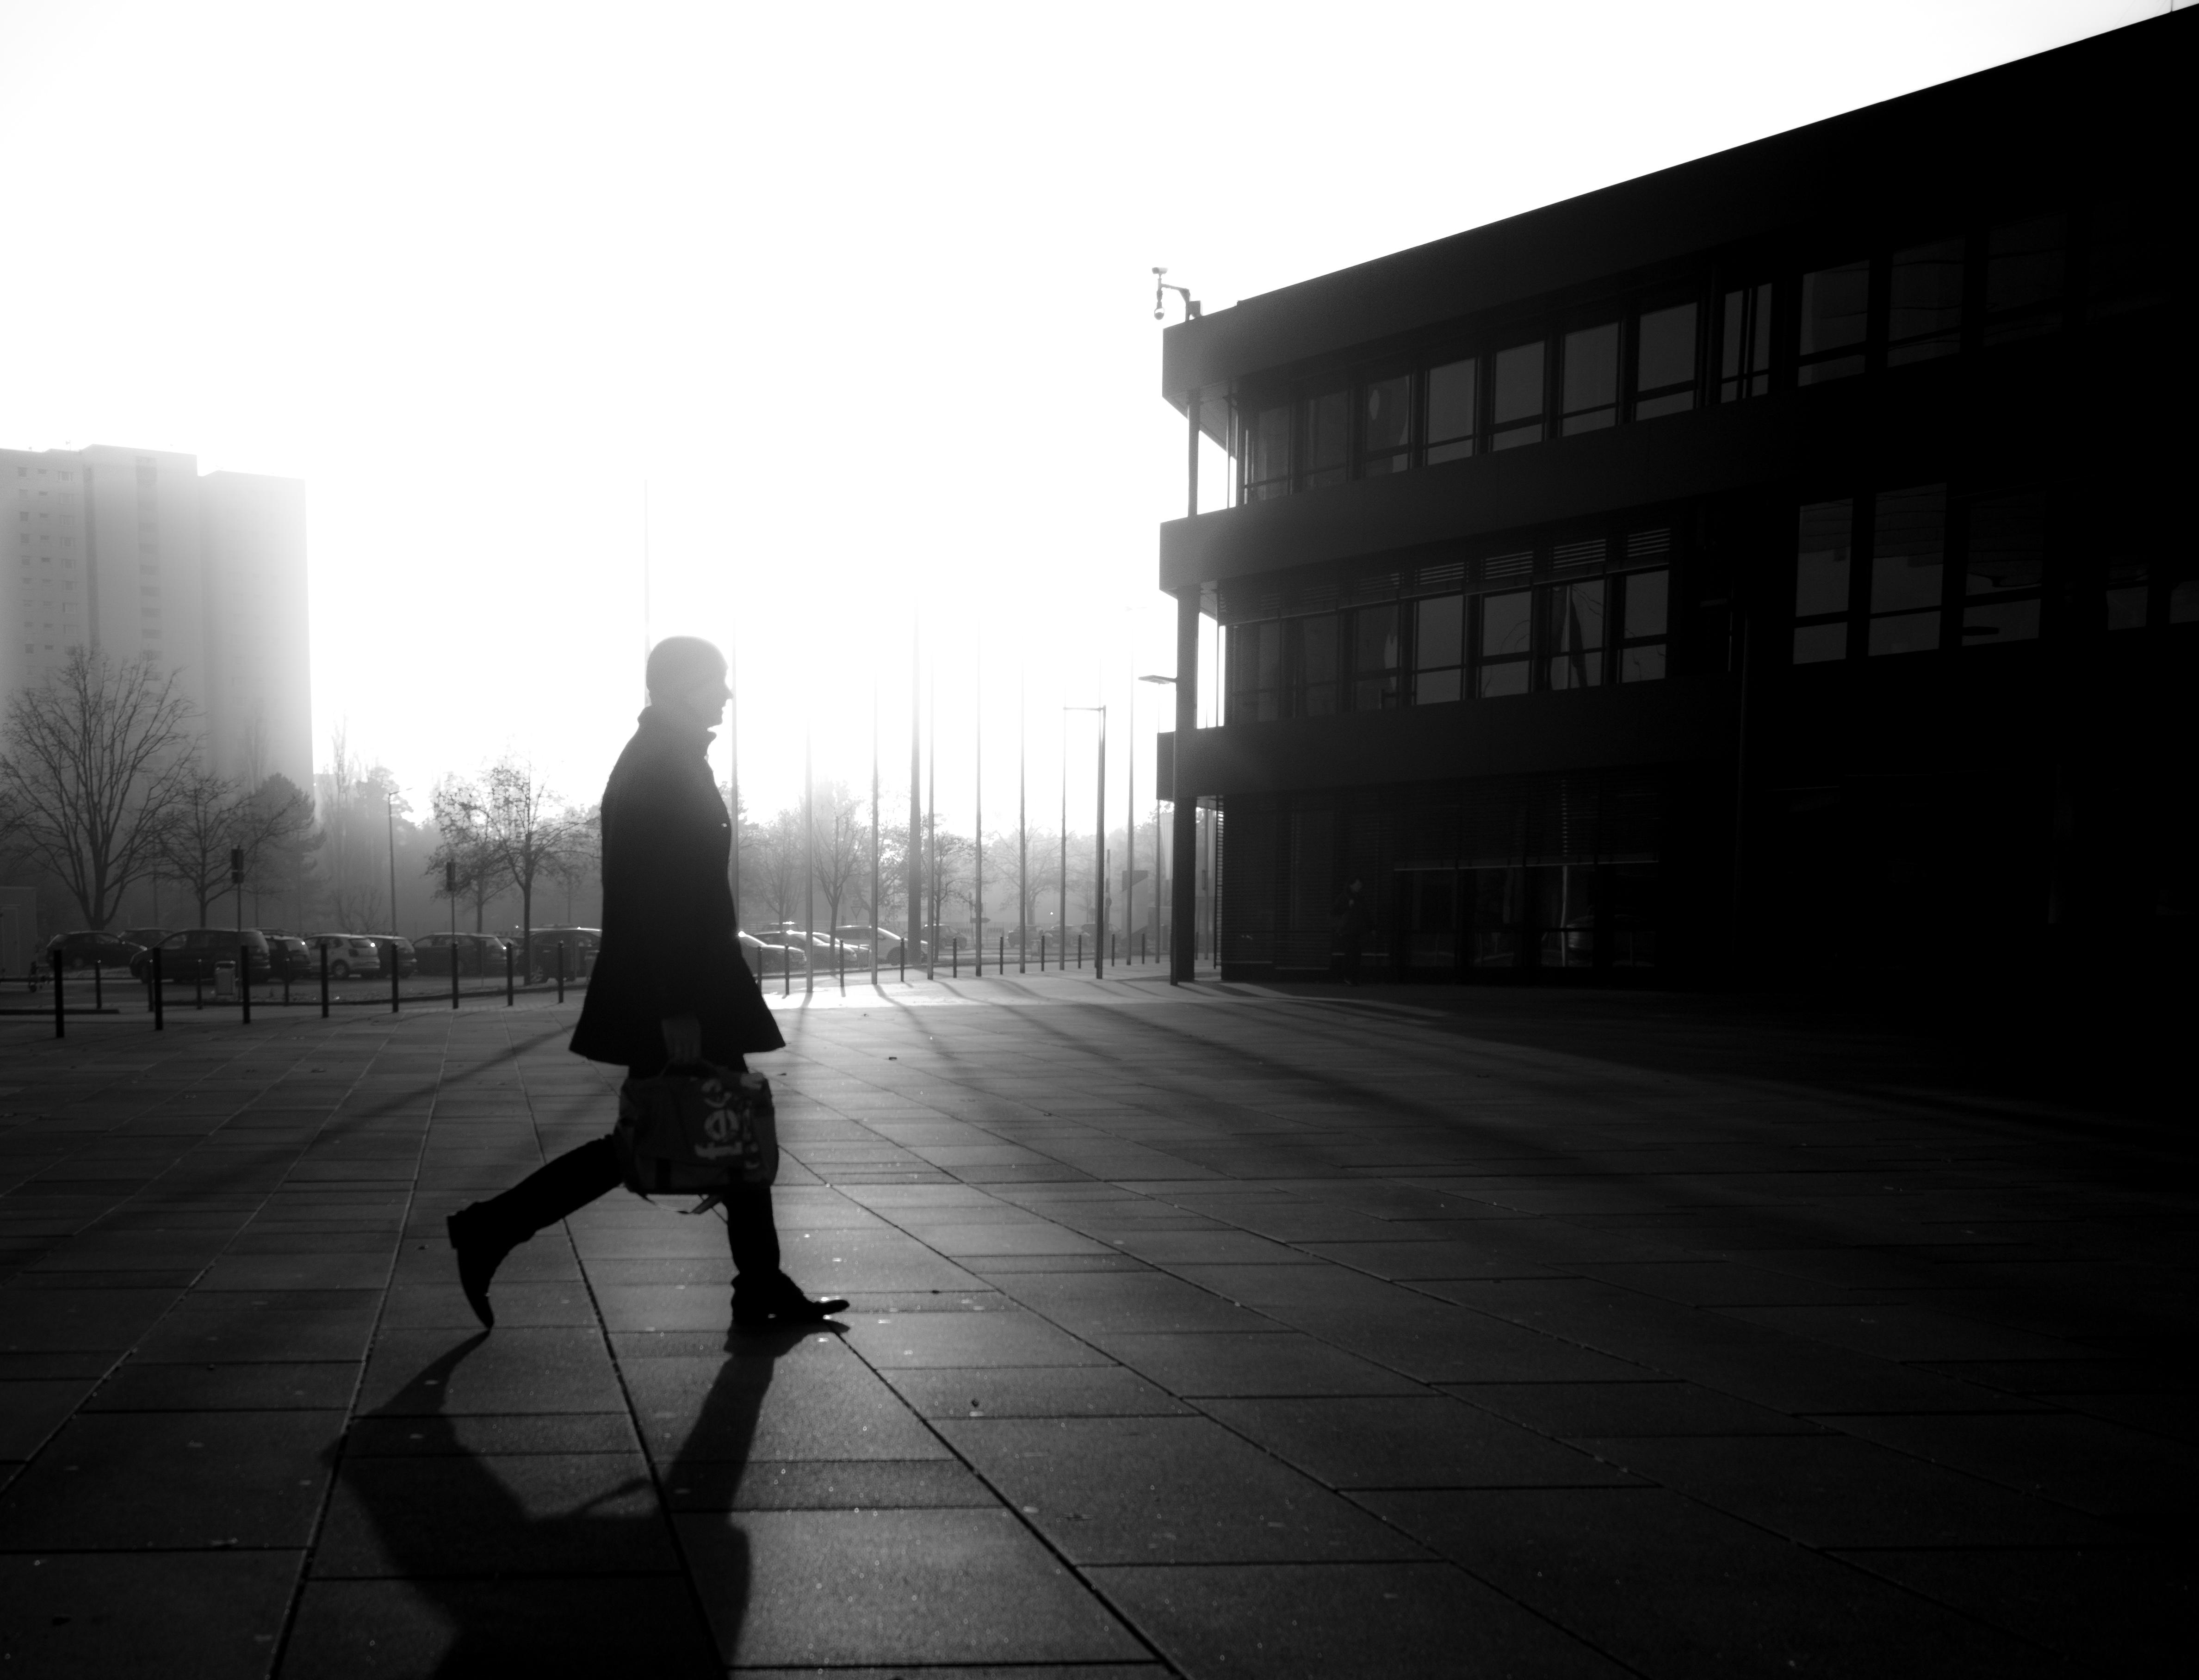
work, man, silhouette, light, black and white, sunrise, white, street, night, photography, morning, building, solitude, shadow, office, bag, darkness, black, monochrome, candid, art, photograph, snapshot, germany, way, beautiful, bavaria, fine, first, streetscene, shape, messe, franconia, nuremberg, nrnberg, sonystreetphotographer, skyskraper, monochrome photography